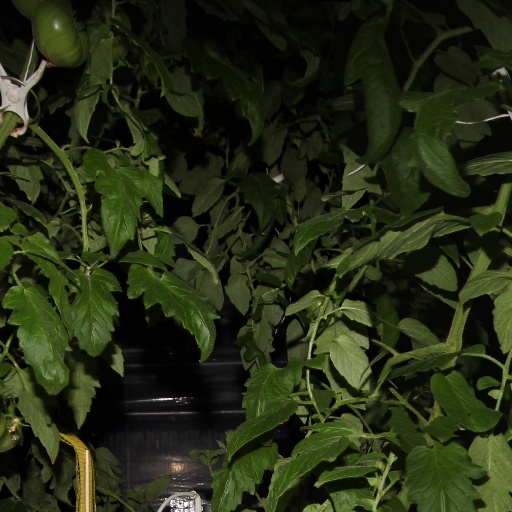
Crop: tomato